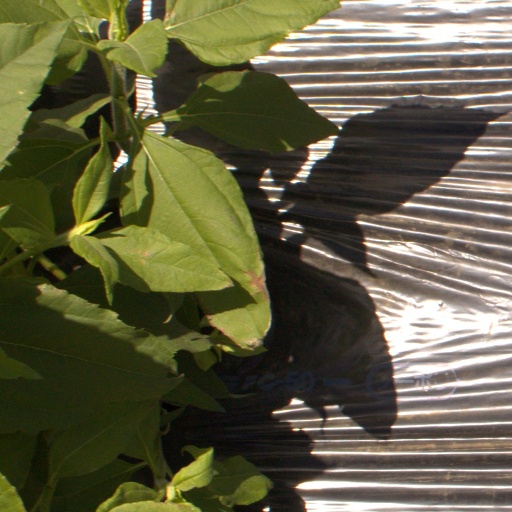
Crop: Jerusalem artichoke